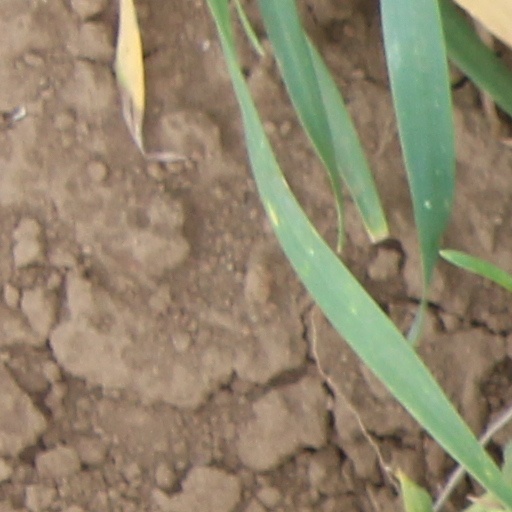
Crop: wheat